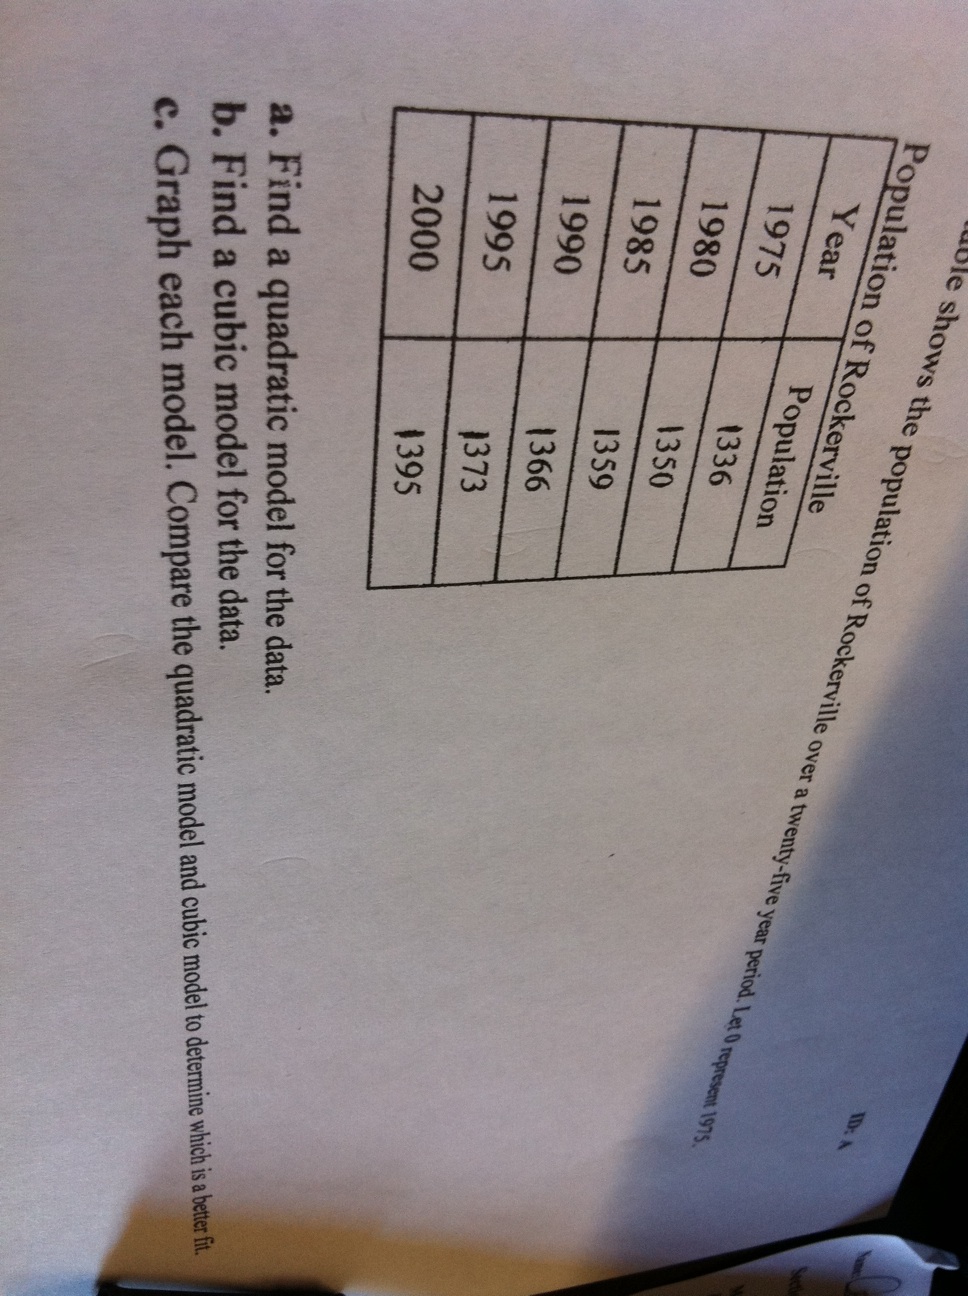Question: What is the answer to number 12?
Answer: unanswerable